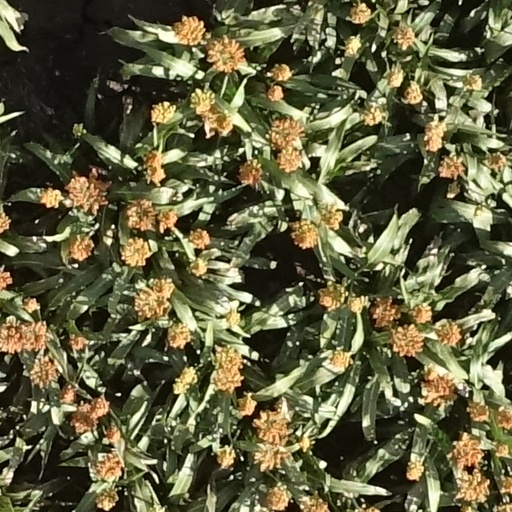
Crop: sorghum